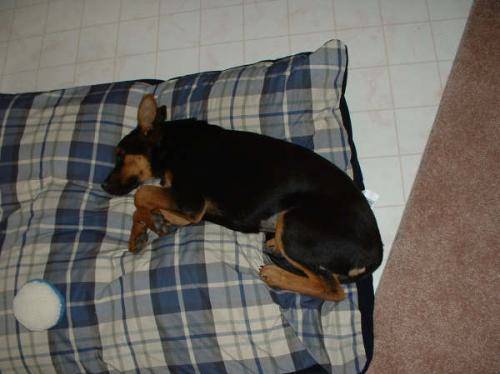
Label: dog